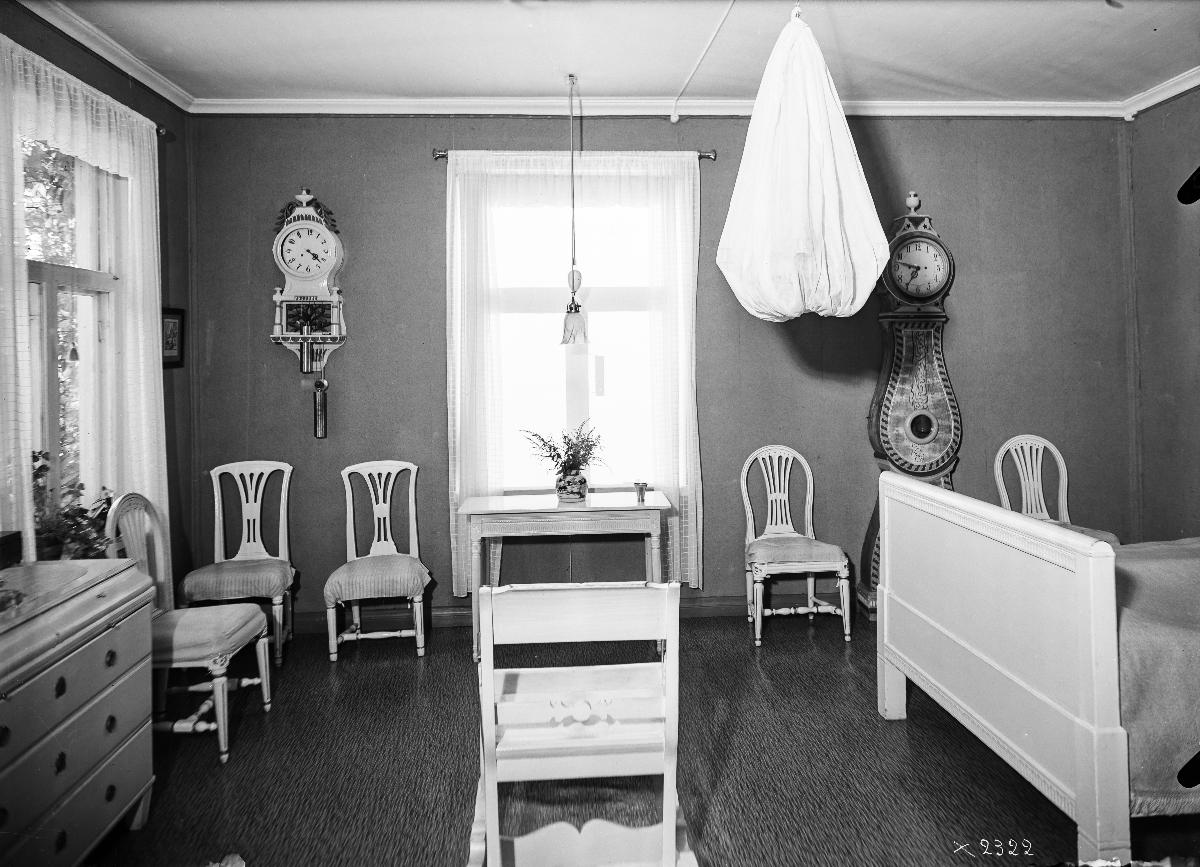
Tuiran apteekkarin yksityisasunto
A pharmacist's residence
sisällön kuvaus: Huone Tuiran apteekkarin yksityisasunnosta Oulussa vuonna 1939. content description: A pharmacist's residence in Oulu, Finland, in 1939.
Vuosi: 1939
Paikka: Suomi, Pohjois-Pohjanmaa, Oulu, Suomi, Oulu, Tuira
Aiheet: sisäkuva; apteekkarit; asunnot; asuinrakennukset; huoneet; huonekalut; pharmacists (entrepreneurs); housings; residential buildings; rooms; furniture; apotekare; bostäder; bostadshus; rum; möbler